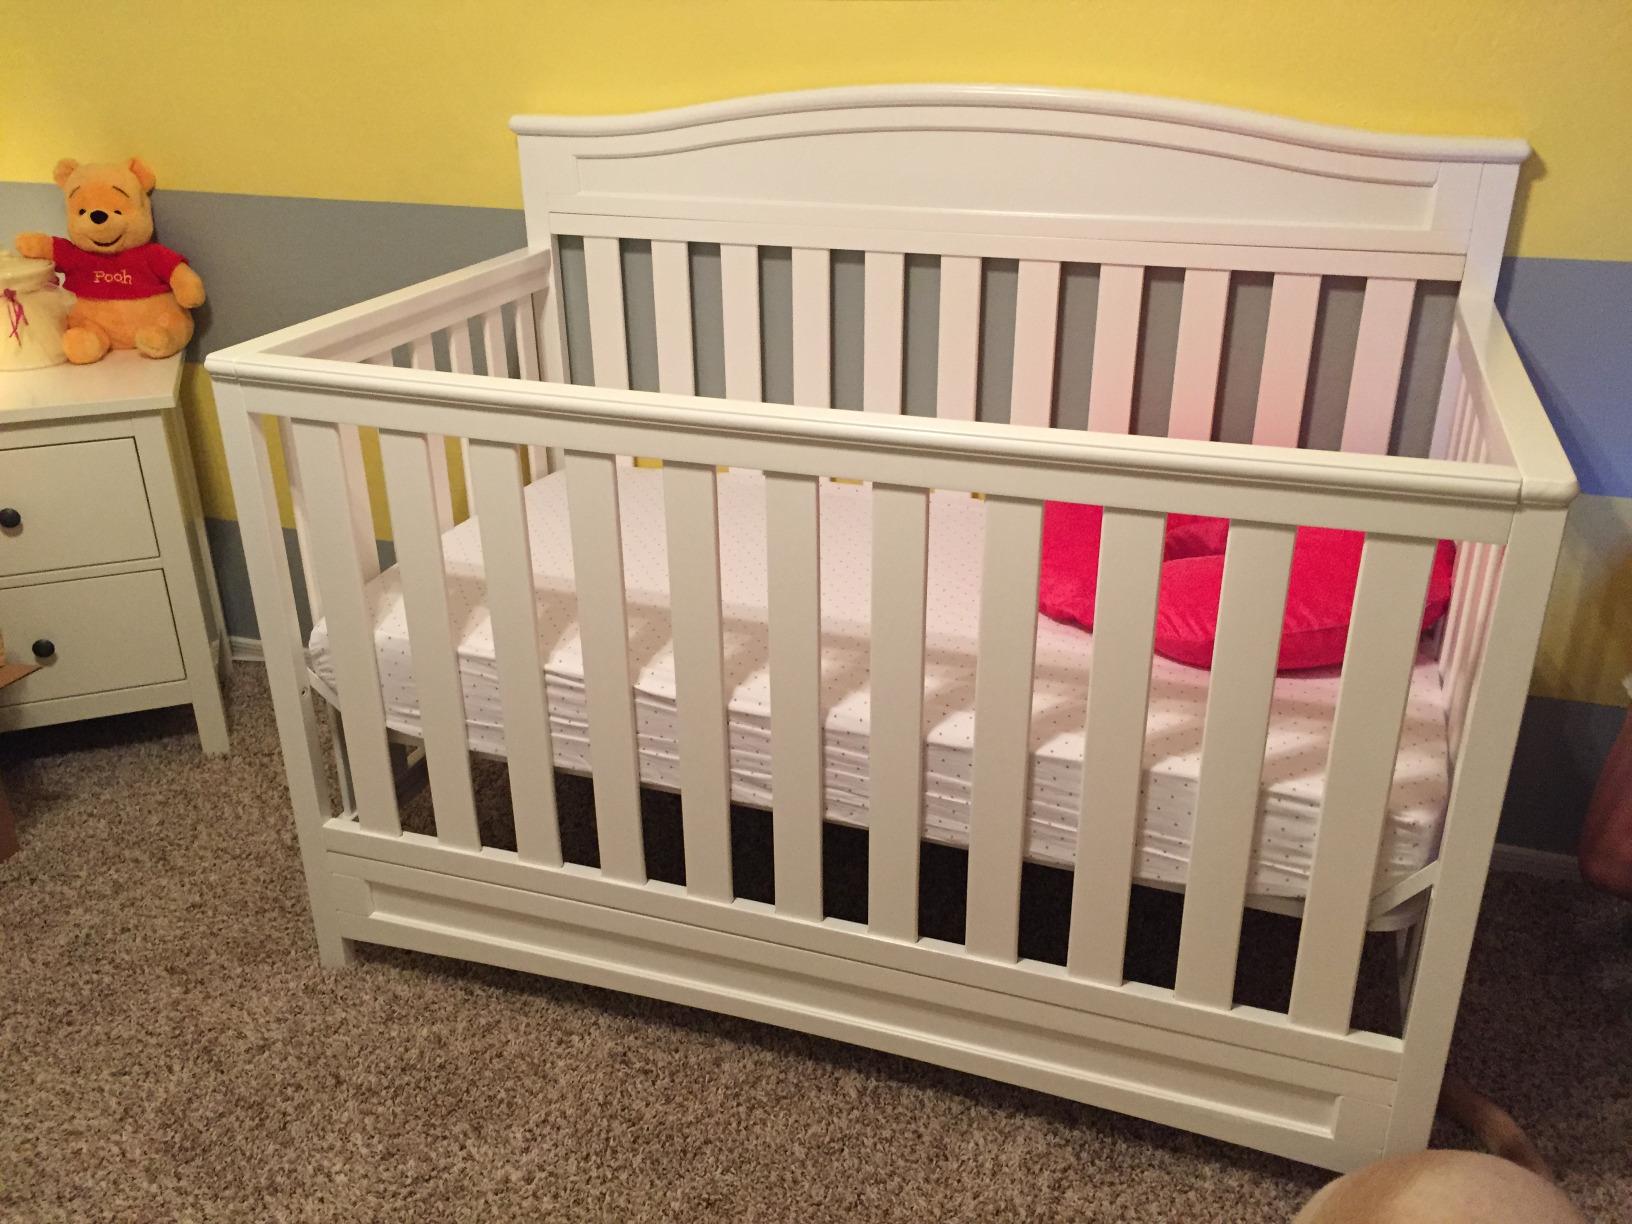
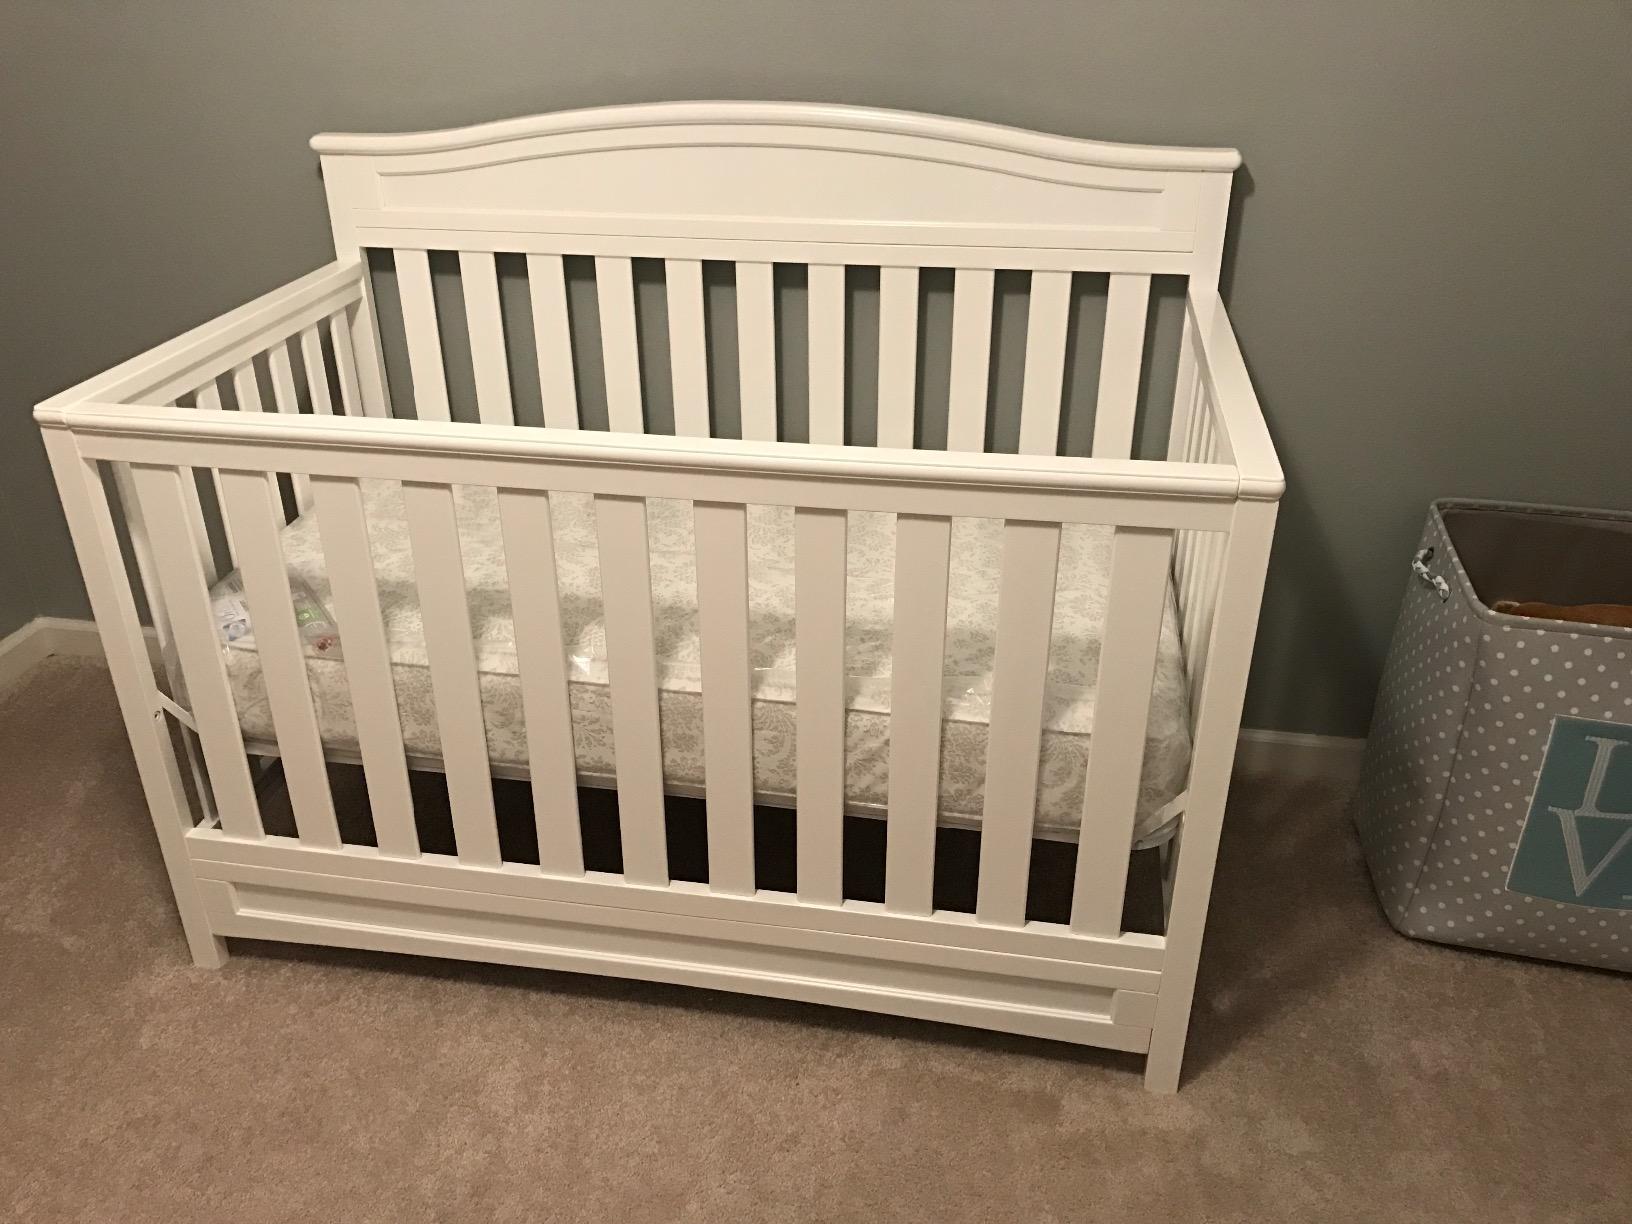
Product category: products_crib
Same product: yes